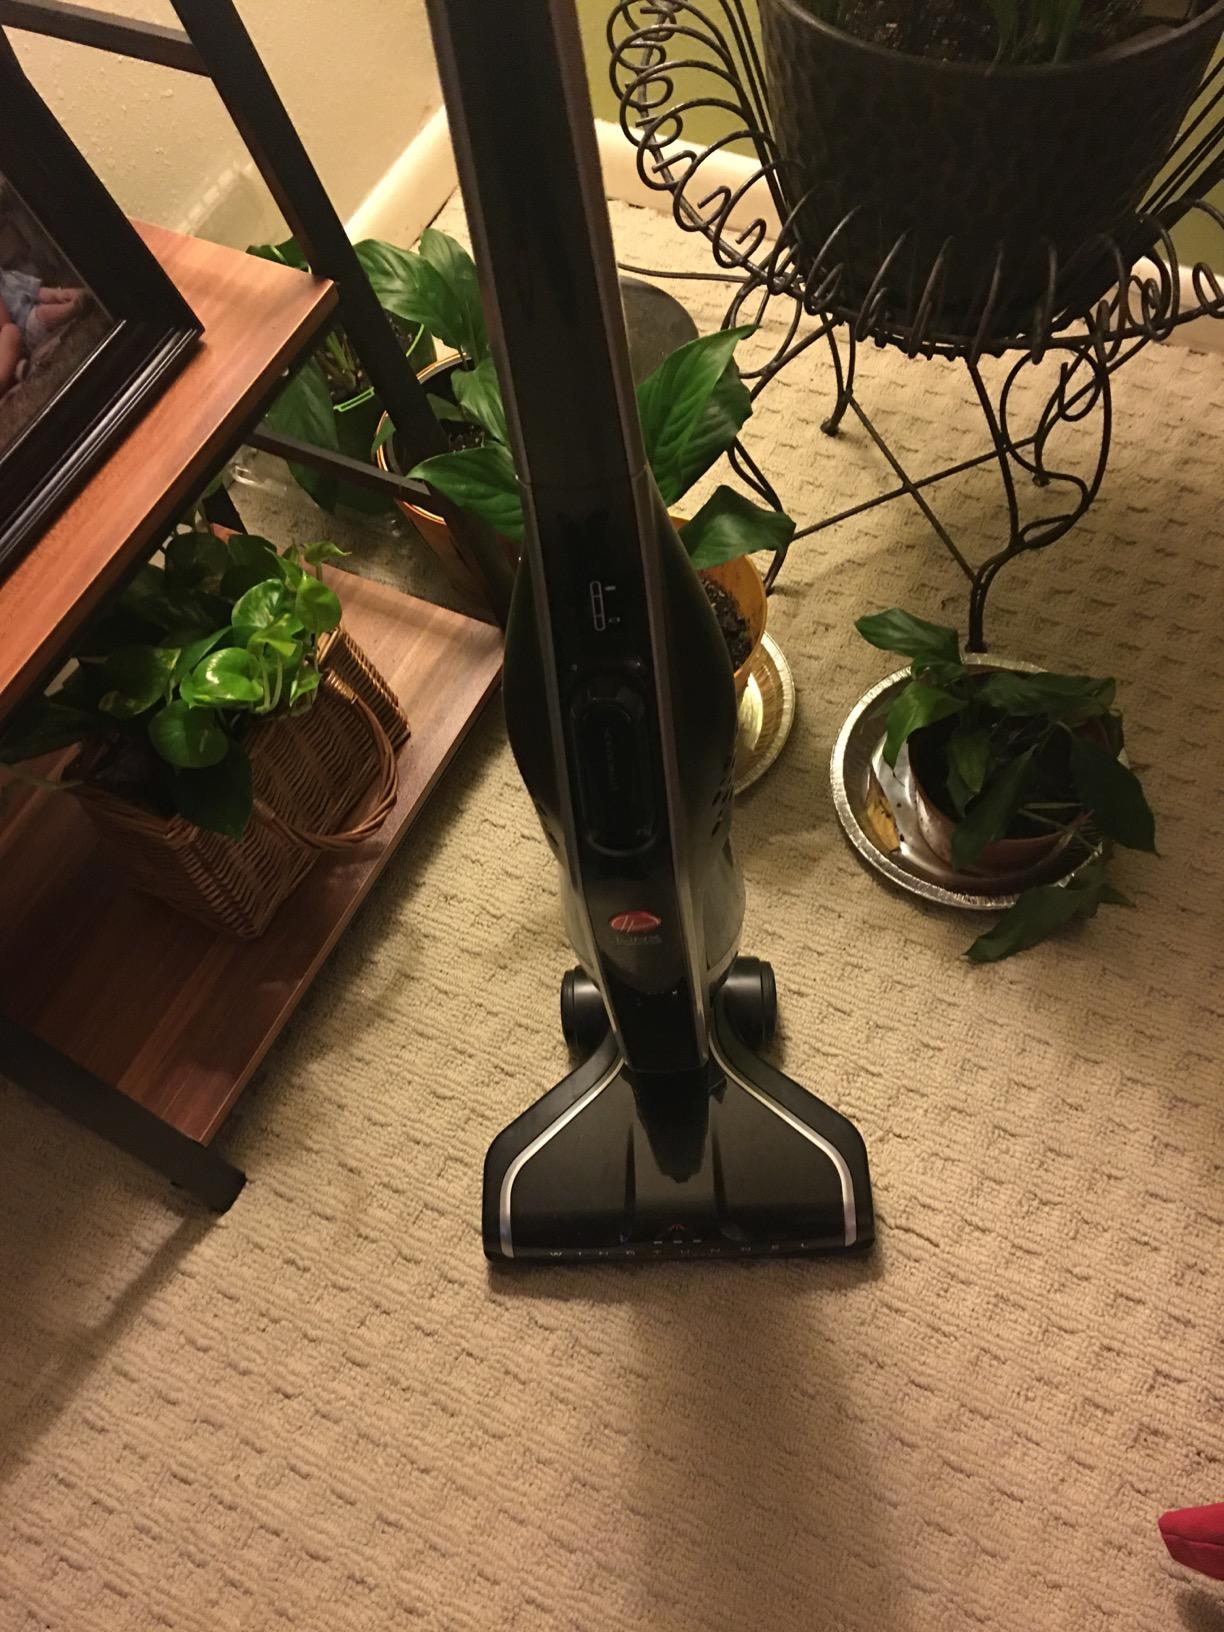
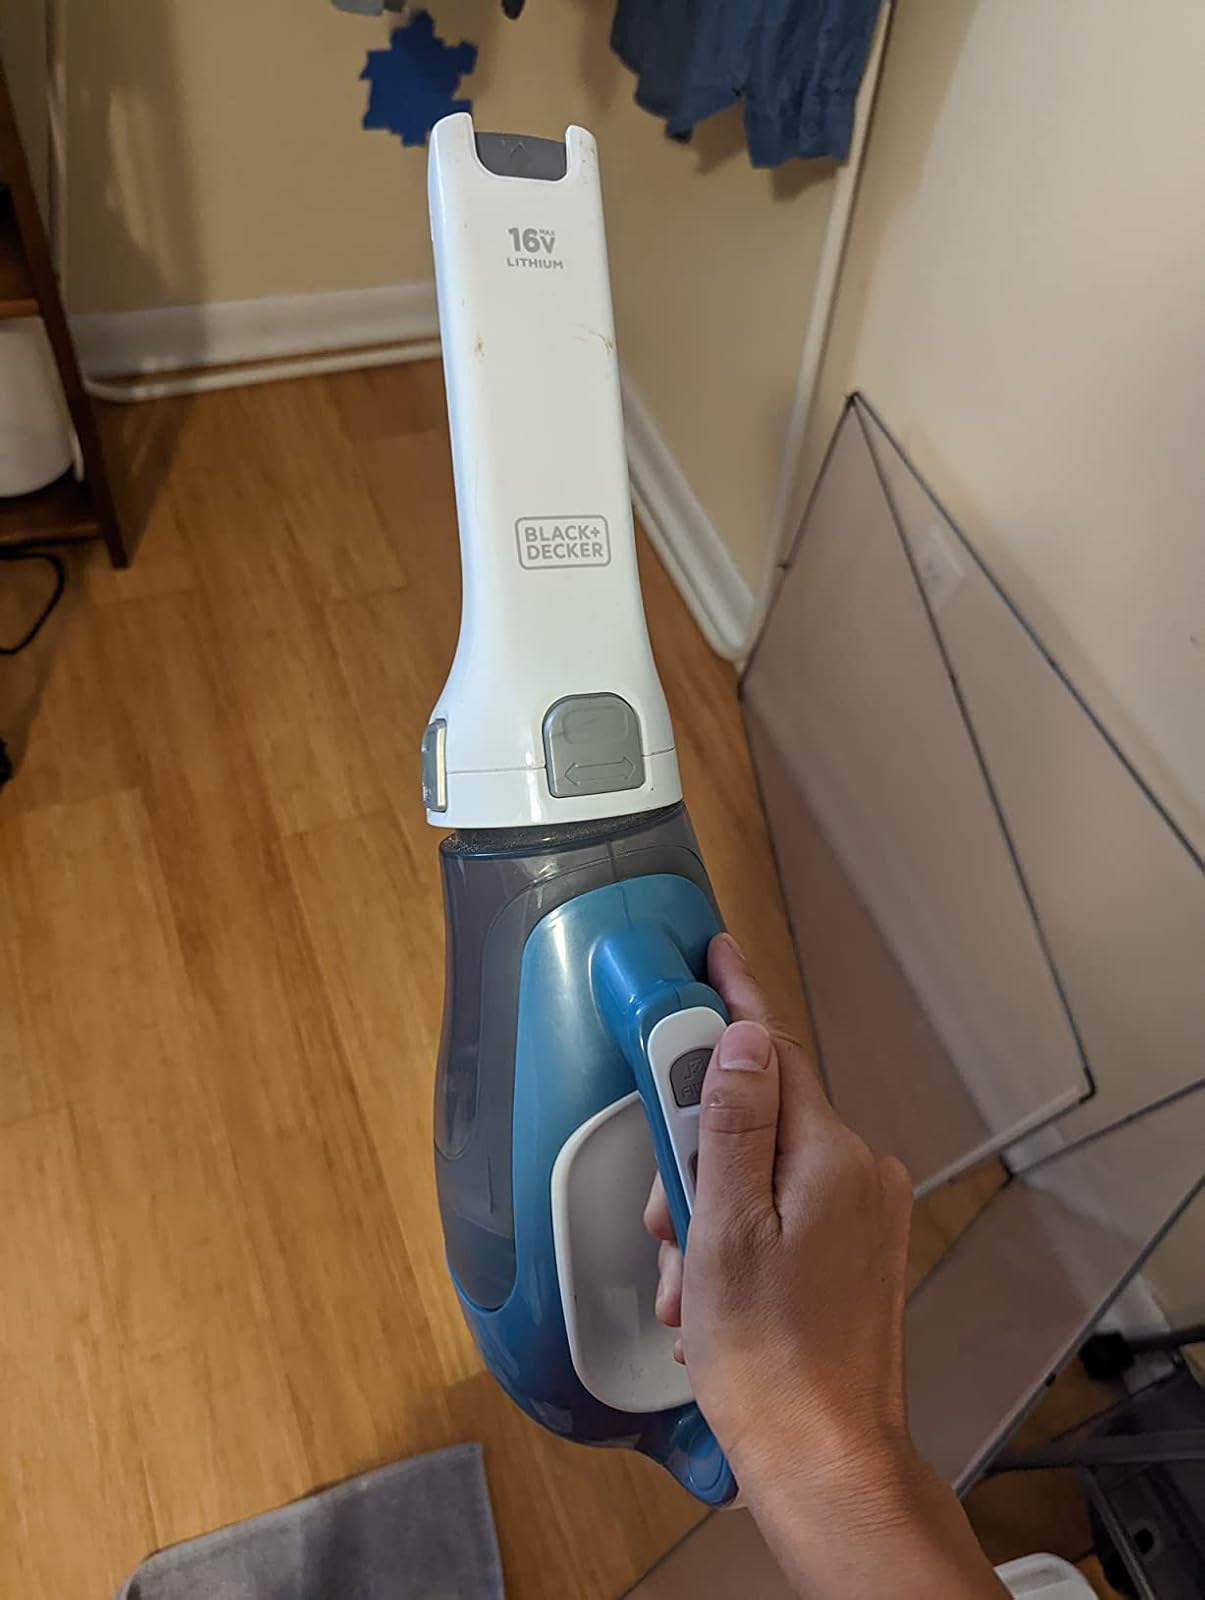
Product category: items_vacuum
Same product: no